2018 Women's Asian Champions Trophy

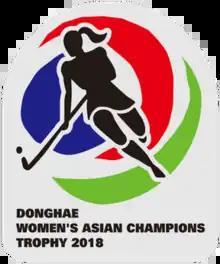

The 2018 Women's Asian Champions Trophy was the fifth edition of the Women's Asian Champions Trophy, a field hockey tournament for the five best Asian women's national field hockey teams organized by the Asian Hockey Federation.